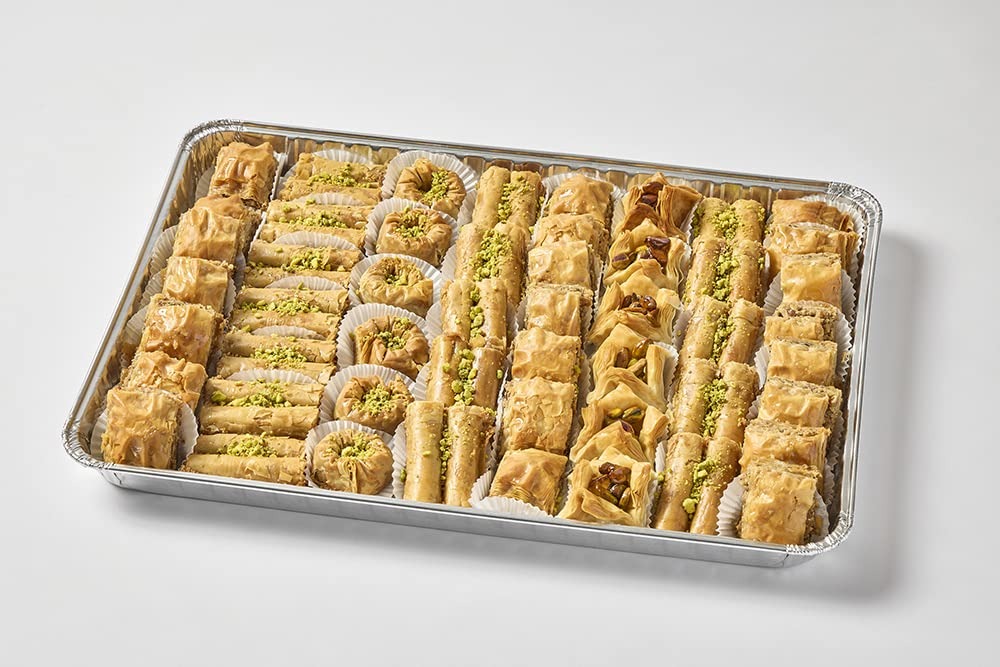
Item Name: Baklava Assortment - Sugar Free 4 Lbs
Bullet Point 1: Sugar Free Baklava Assortment
Bullet Point 2: No coloring, no preservatives, and no artificial flavors
Bullet Point 3: 100% Cholesterol Free
Bullet Point 4: Very proudly made in the USA
Bullet Point 5: GMO Free
Product Description: A scrumptious selection of our finest baklava pieces beautifully arranged in a full tray. Handcrafted with 100% natural ingredients and includes: ◾Walnut Squares ◾Fingers Almonds ◾Asawer Pistachio ◾Bukaj Pistachio
Value: 1.0
Unit: Count

Price: 54.95